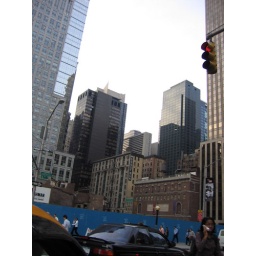
just to mess with the man, i posted my cel phone bill on that blue wall over there.